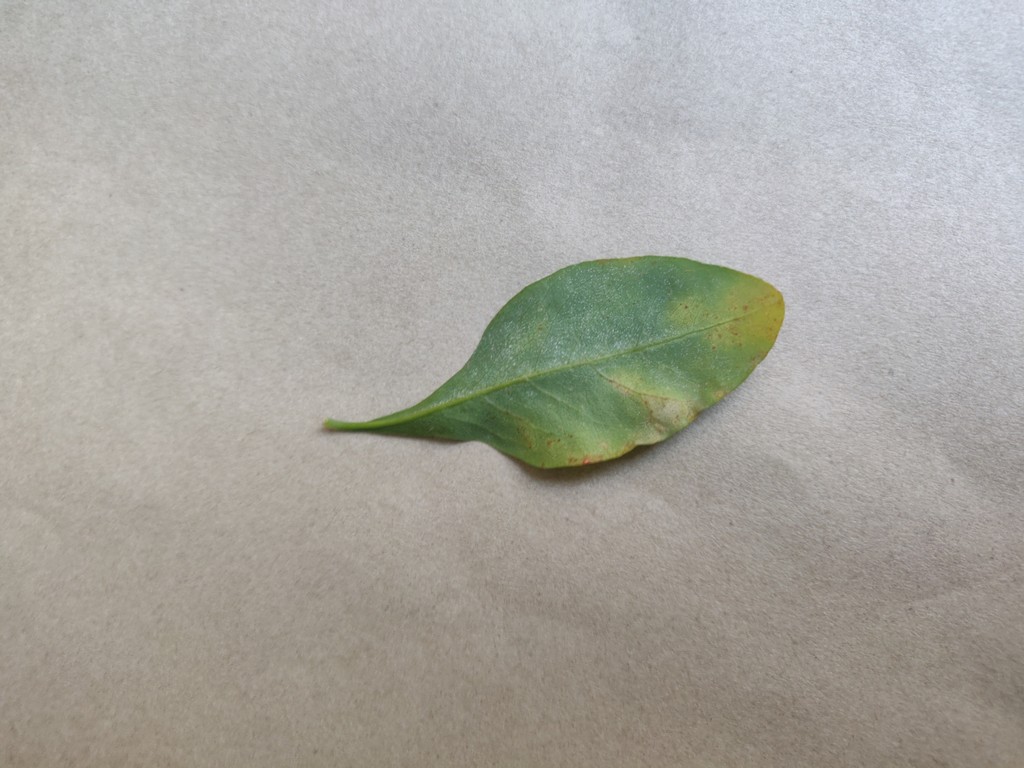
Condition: Unhealthy
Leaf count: single
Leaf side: back